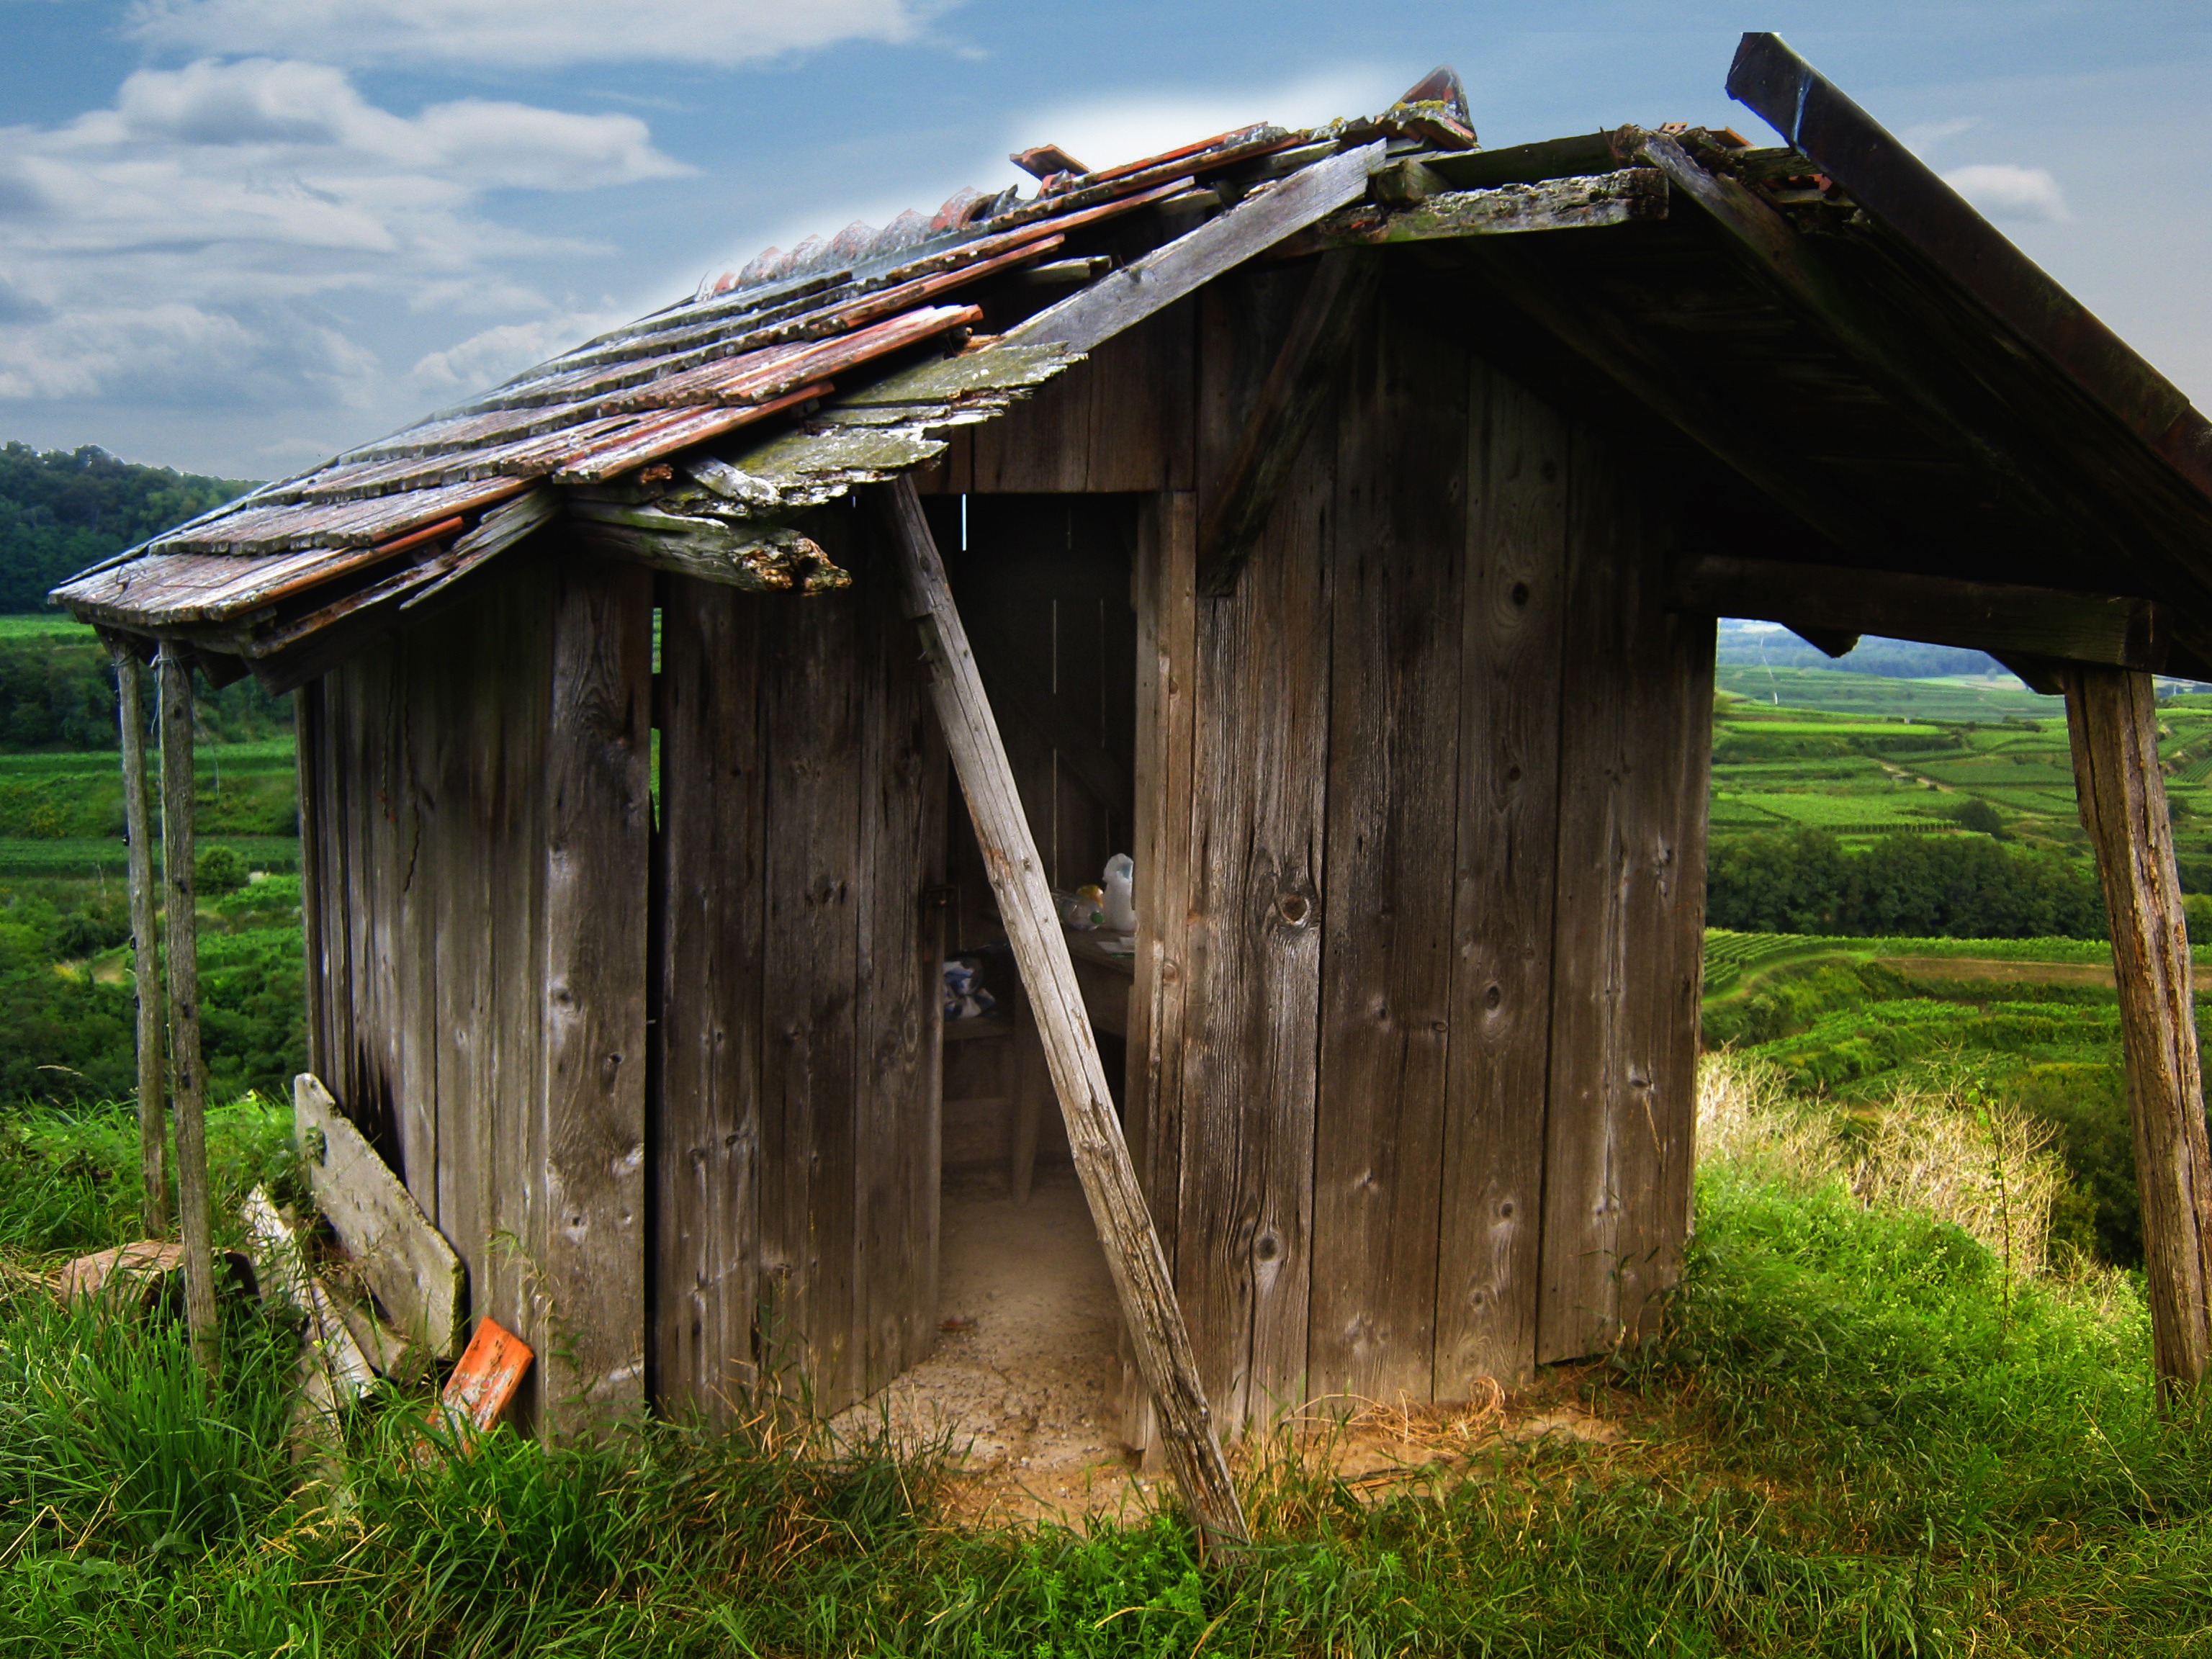
grass, sky, wood, vineyard, farm, meadow, house, plank, building, old, barn, shed, hut, village, shack, decay, weathered, boards, rural area, mountain hut, outdoor structure